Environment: real
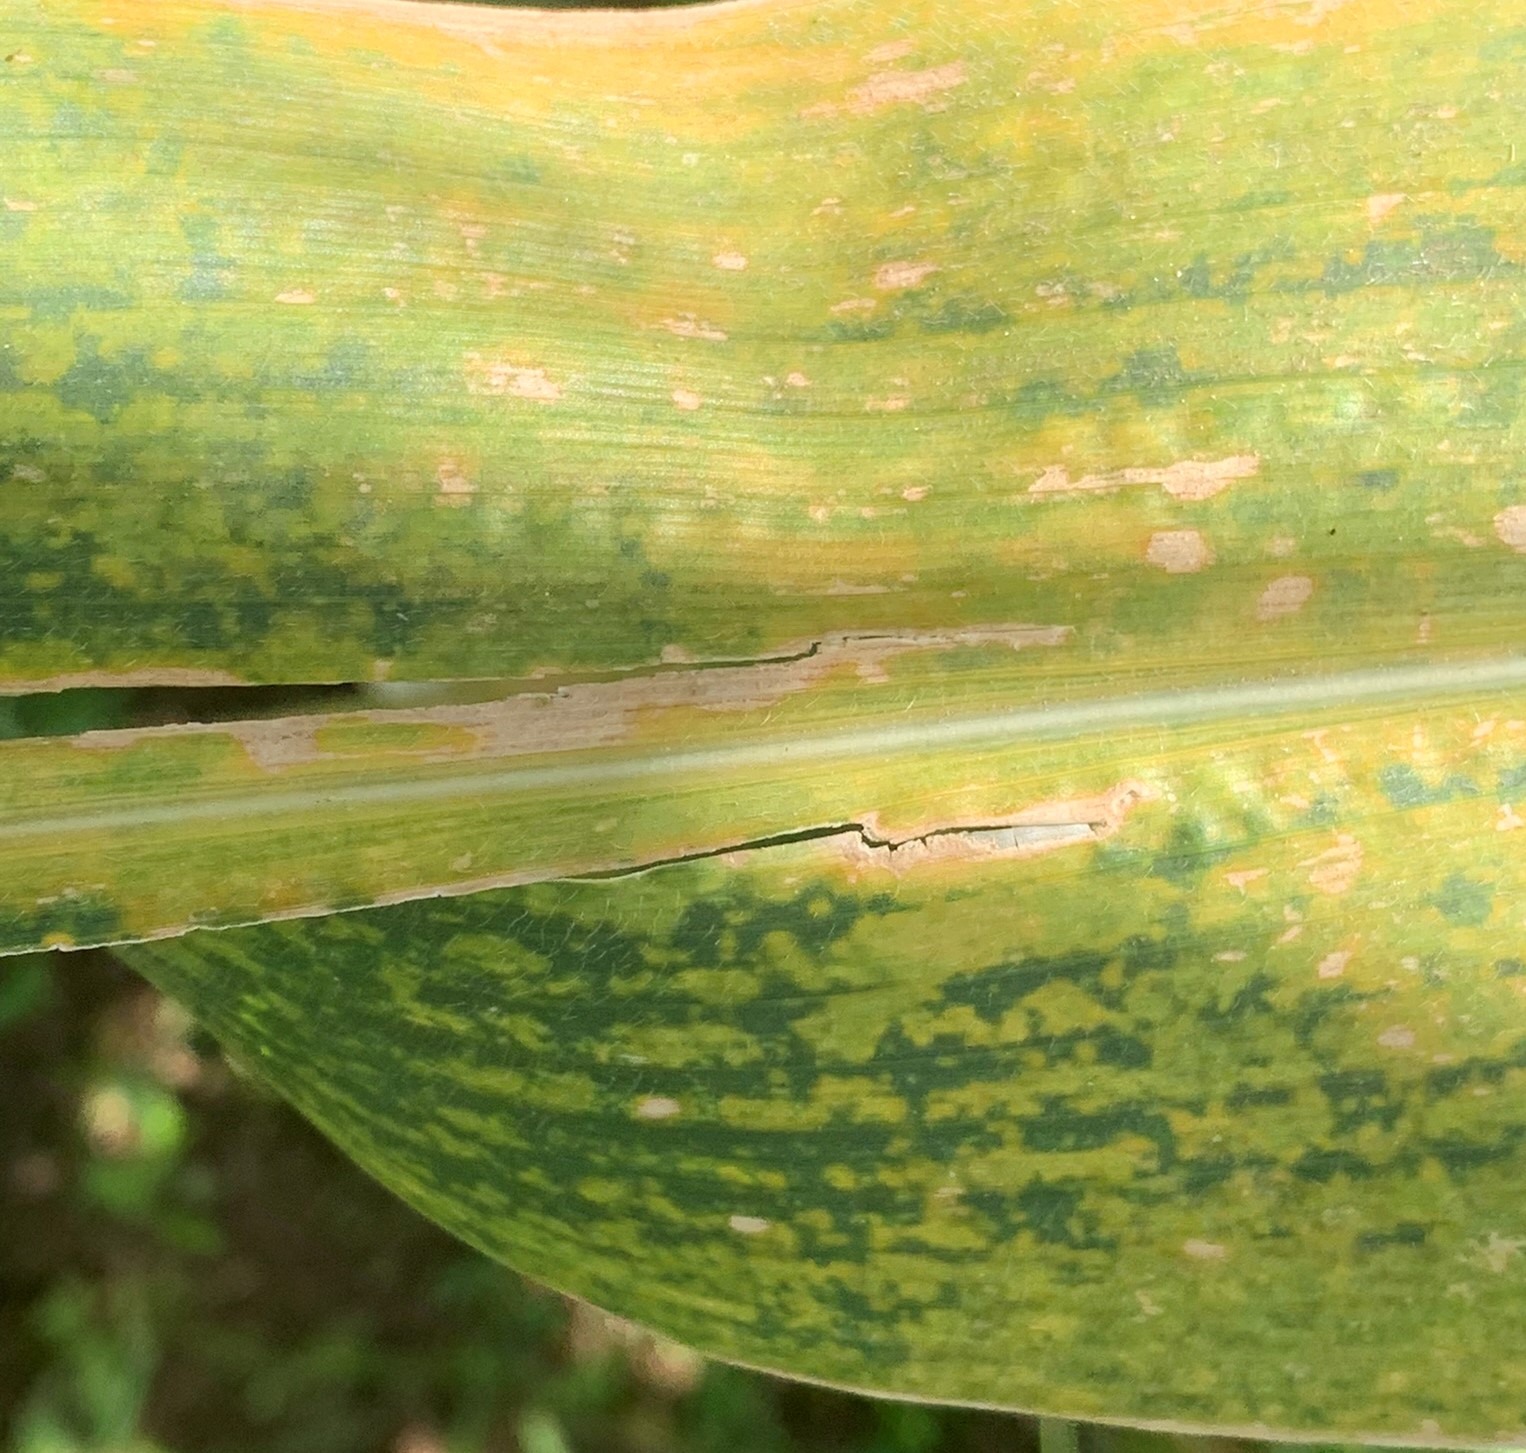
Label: lethal_necrosis